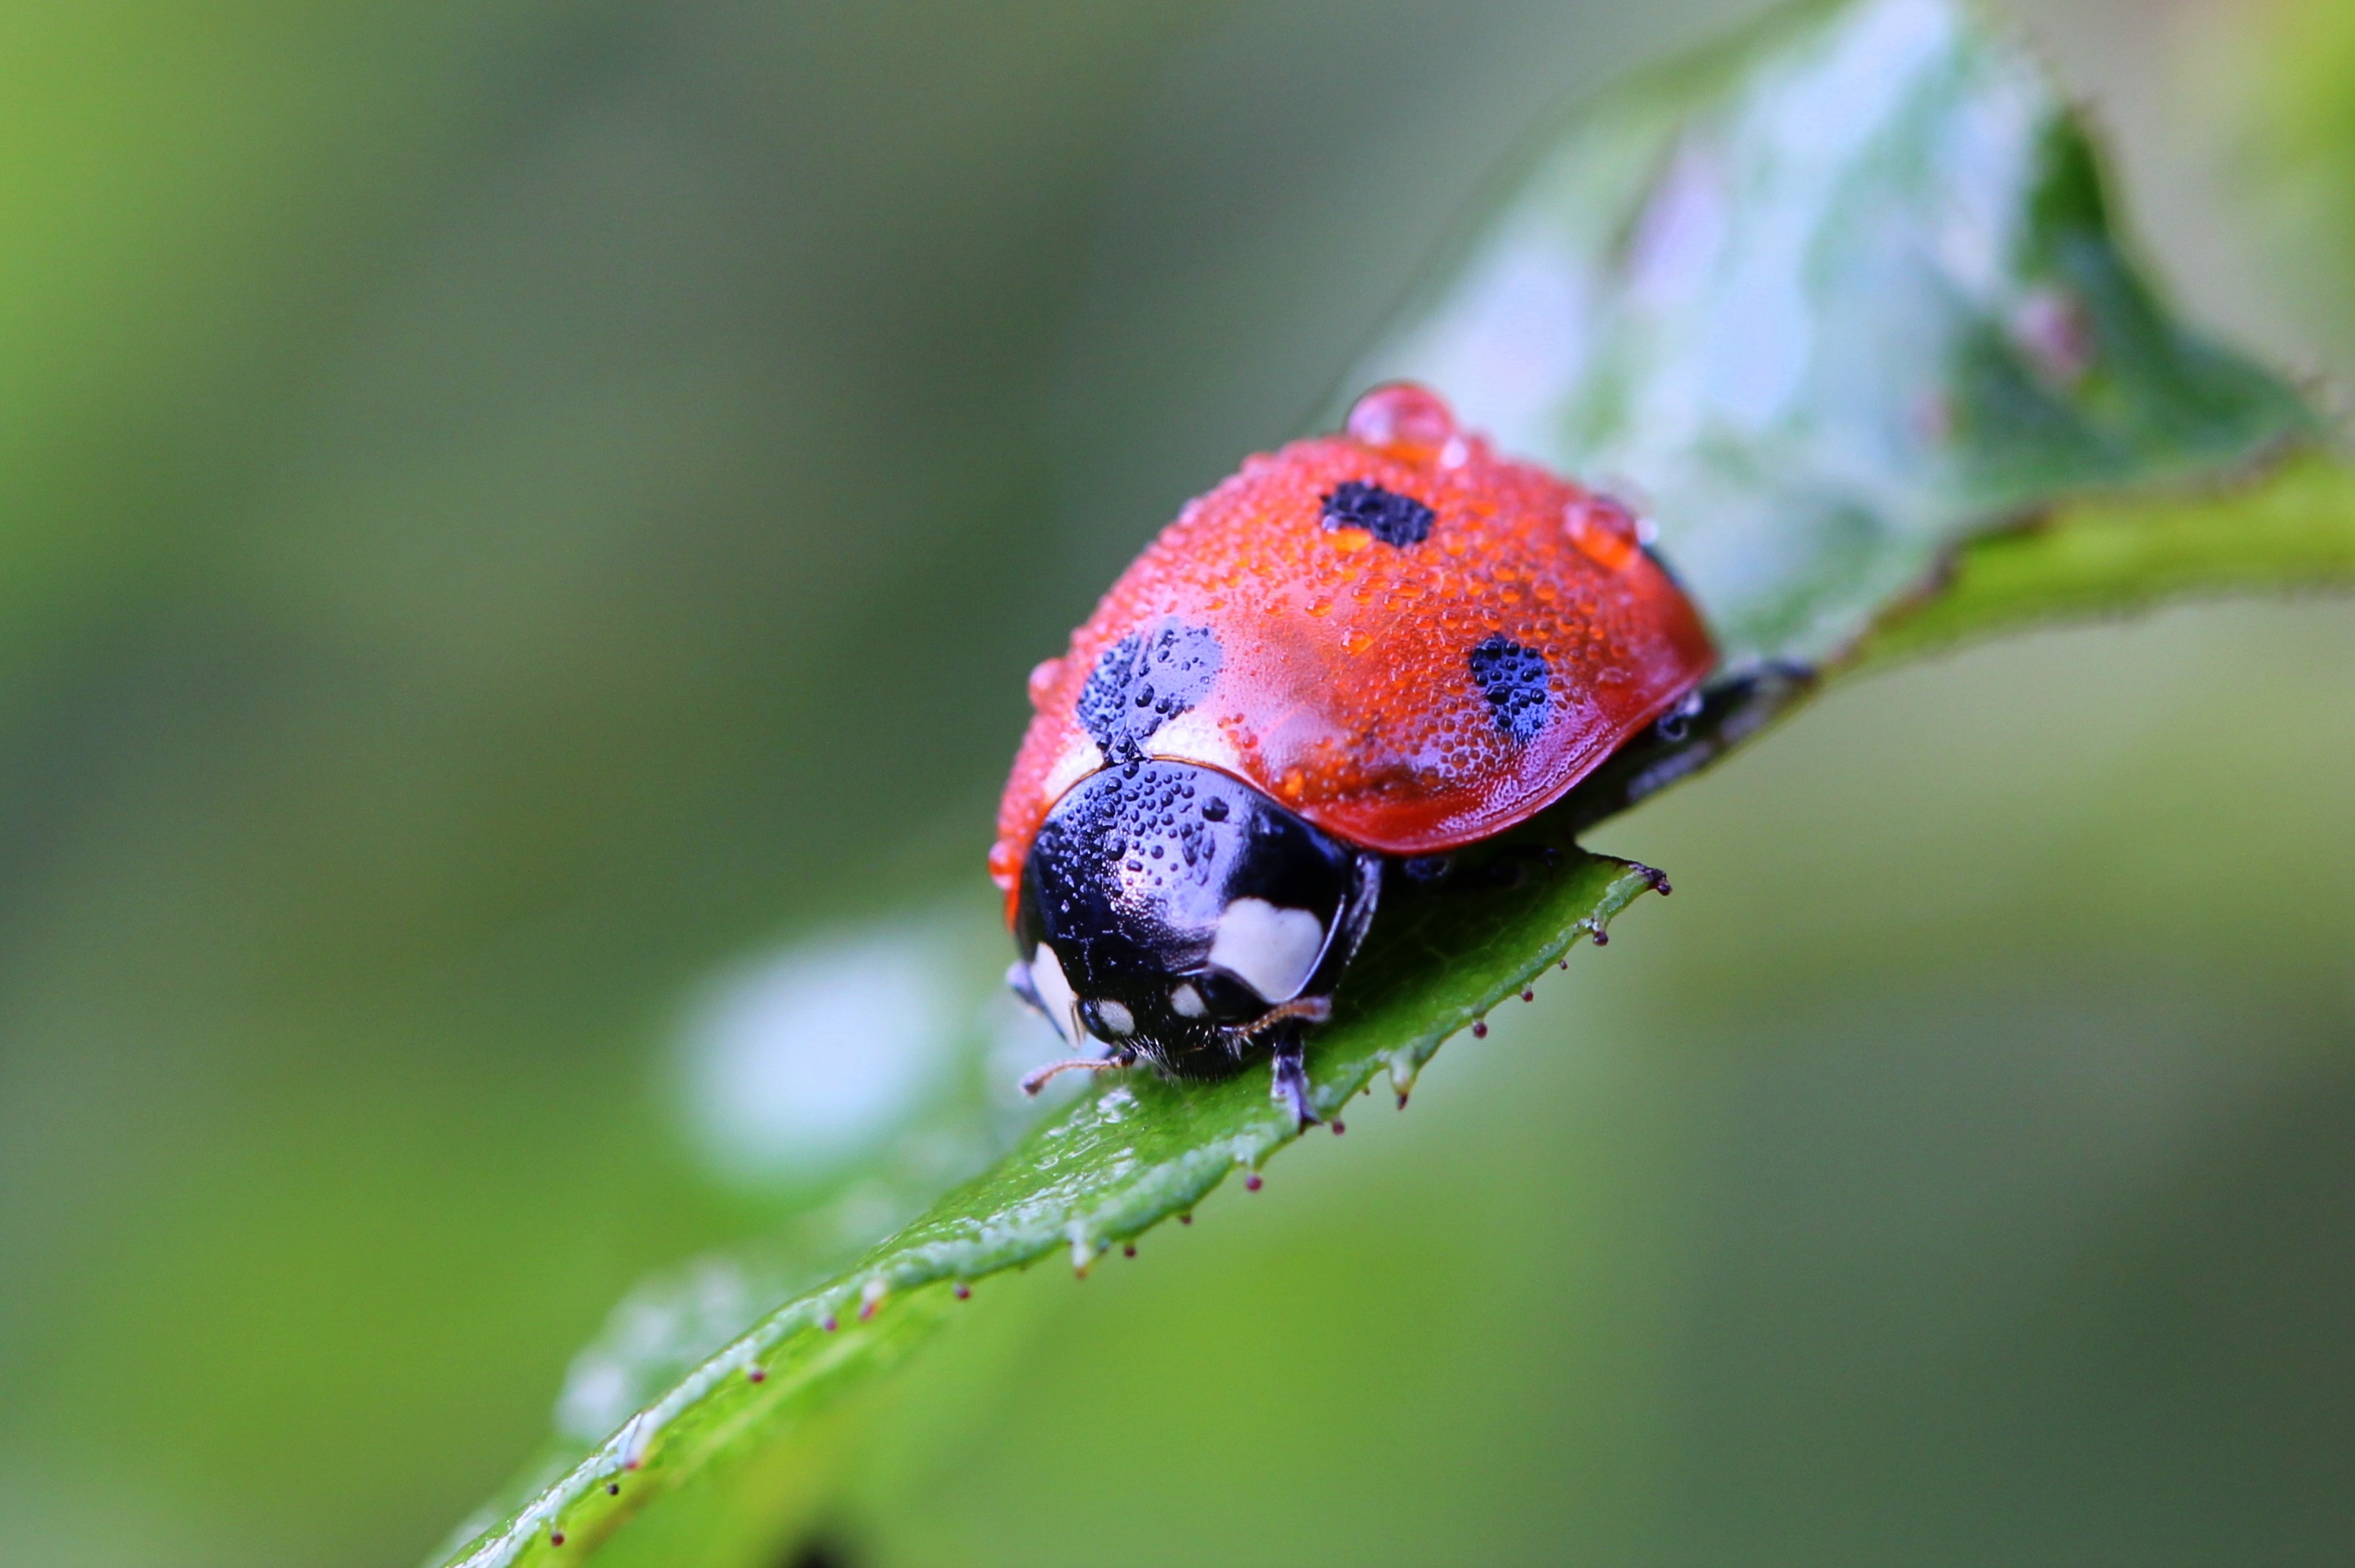
water, nature, branch, dew, plant, photography, morning, leaf, flower, green, red, beak, insect, macro, ladybug, bug, garden, flora, fauna, ladybird, invertebrate, close up, drops, beetle, macro photography, leaf beetle, plant stem